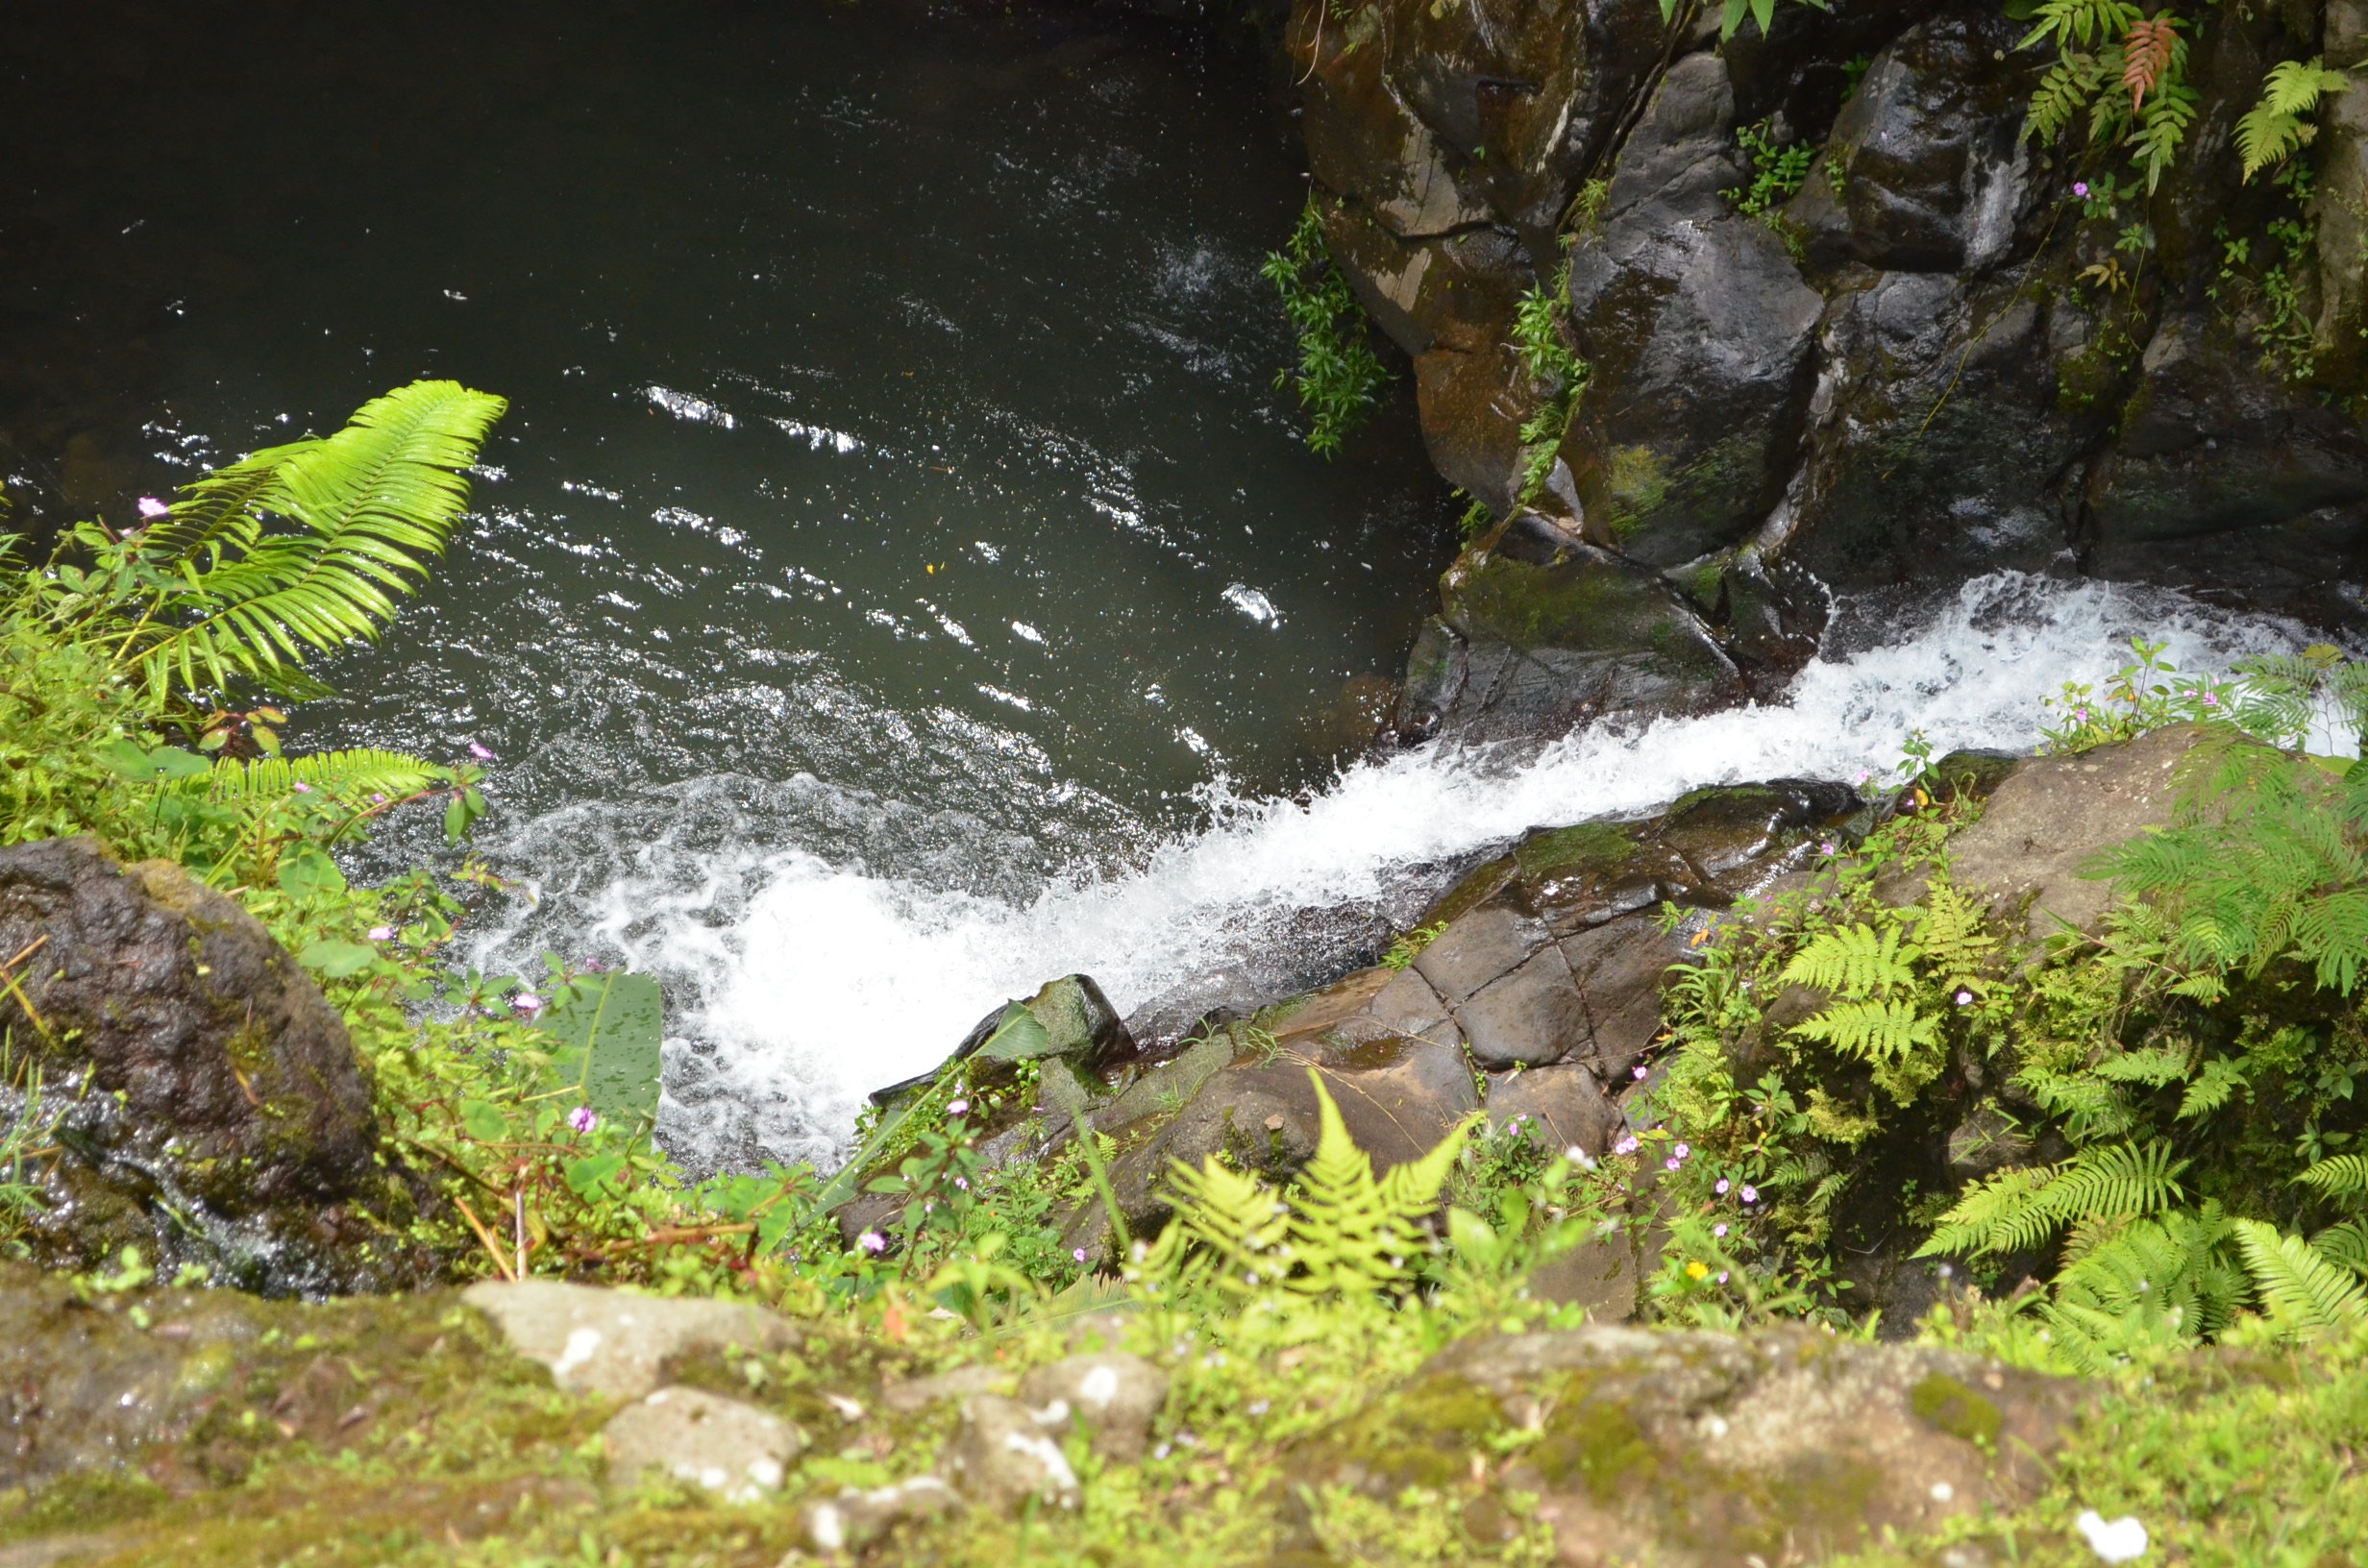
water, waterfall, river, stream, jungle, rapid, terrain, body of water, rainforest, water feature, watercourse